Karamanids

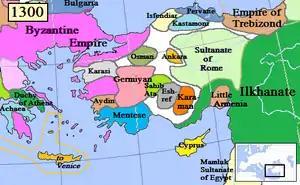
The Beylik of Karaman (orange) in 1300

The Karamanids ( or ), also known as the Emirate of Karaman and Beylik of Karaman, was a Turkish Anatolian beylik (principality) of Salur tribe origin, descended from Oghuz Turks, centered in South-Central Anatolia around the present-day Karaman Province. From the mid 14th century until its fall in 1487, the Karamanid dynasty was one of the most powerful beyliks in Anatolia.